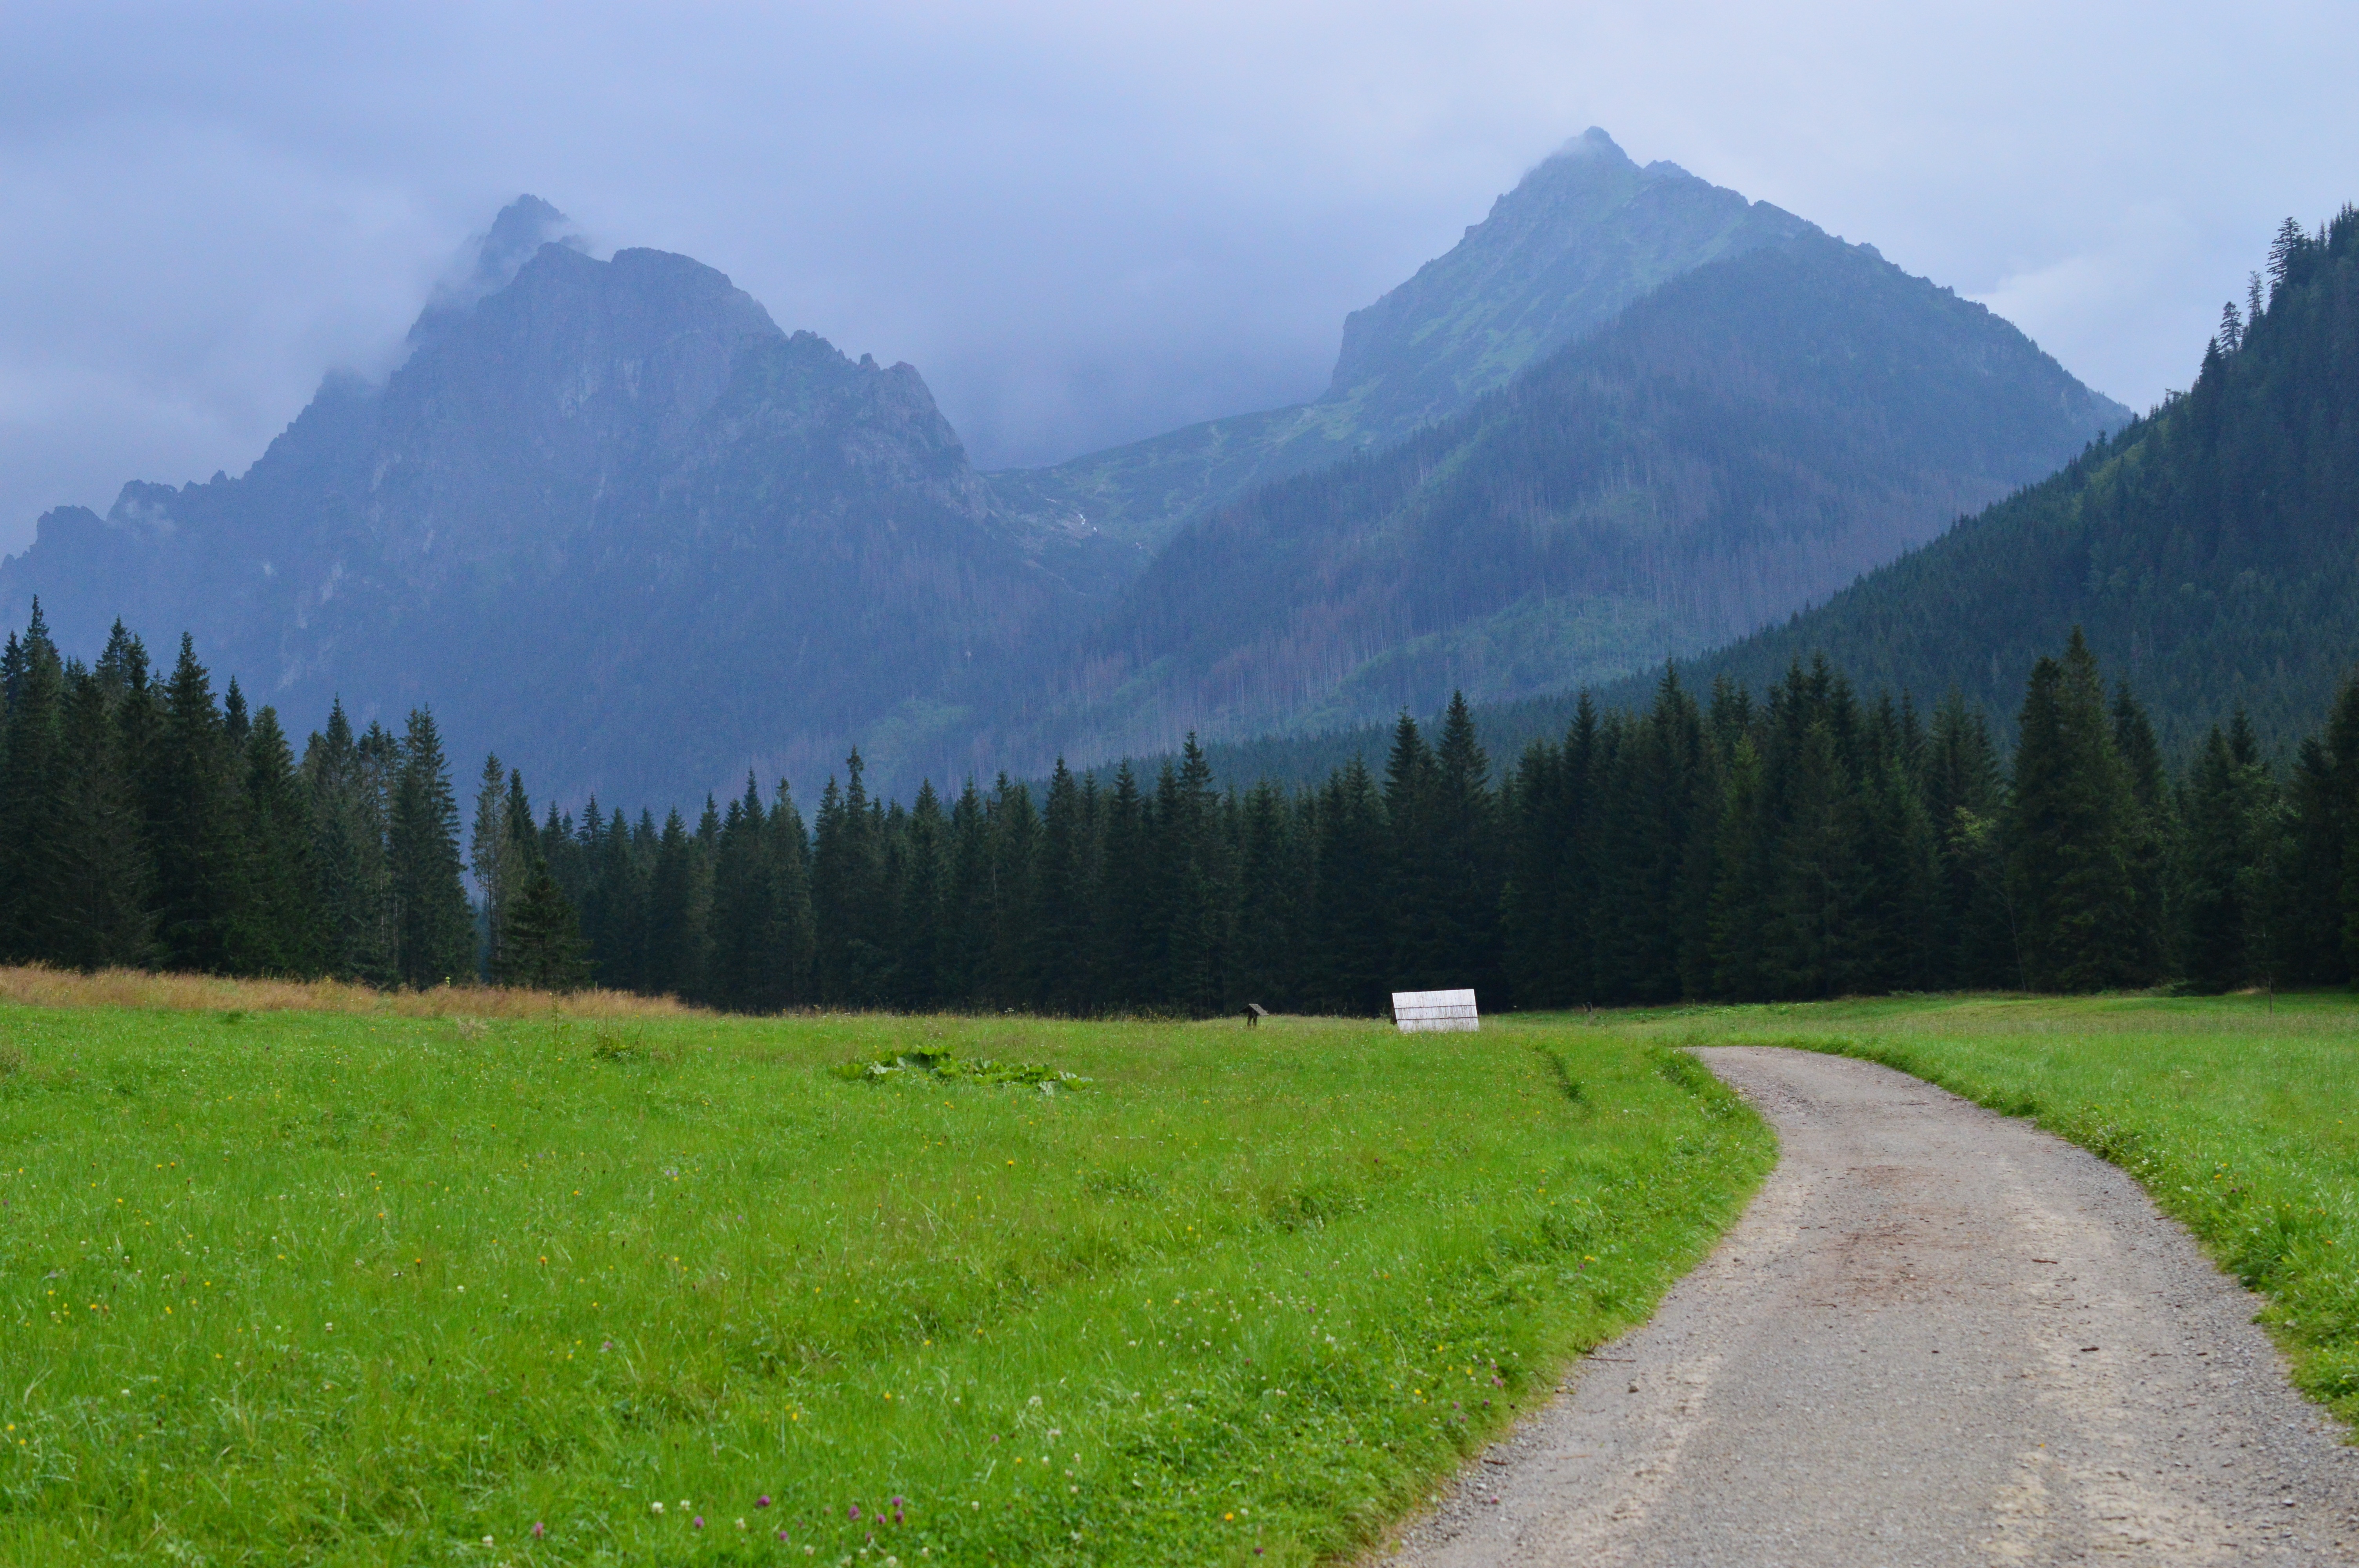
landscape, wilderness, mountain, trail, meadow, hill, valley, mountain range, pasture, highland, ridge, mountains, alps, grassland, plateau, fell, tatry, rural area, landform, the high tatras, mountain pass, geographical feature, atmospheric phenomenon, mountainous landforms